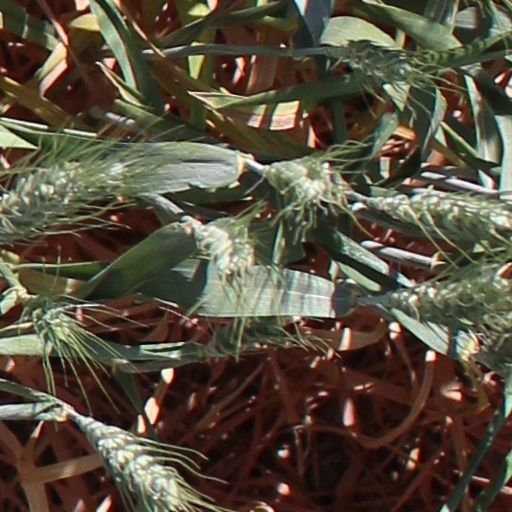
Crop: wheat